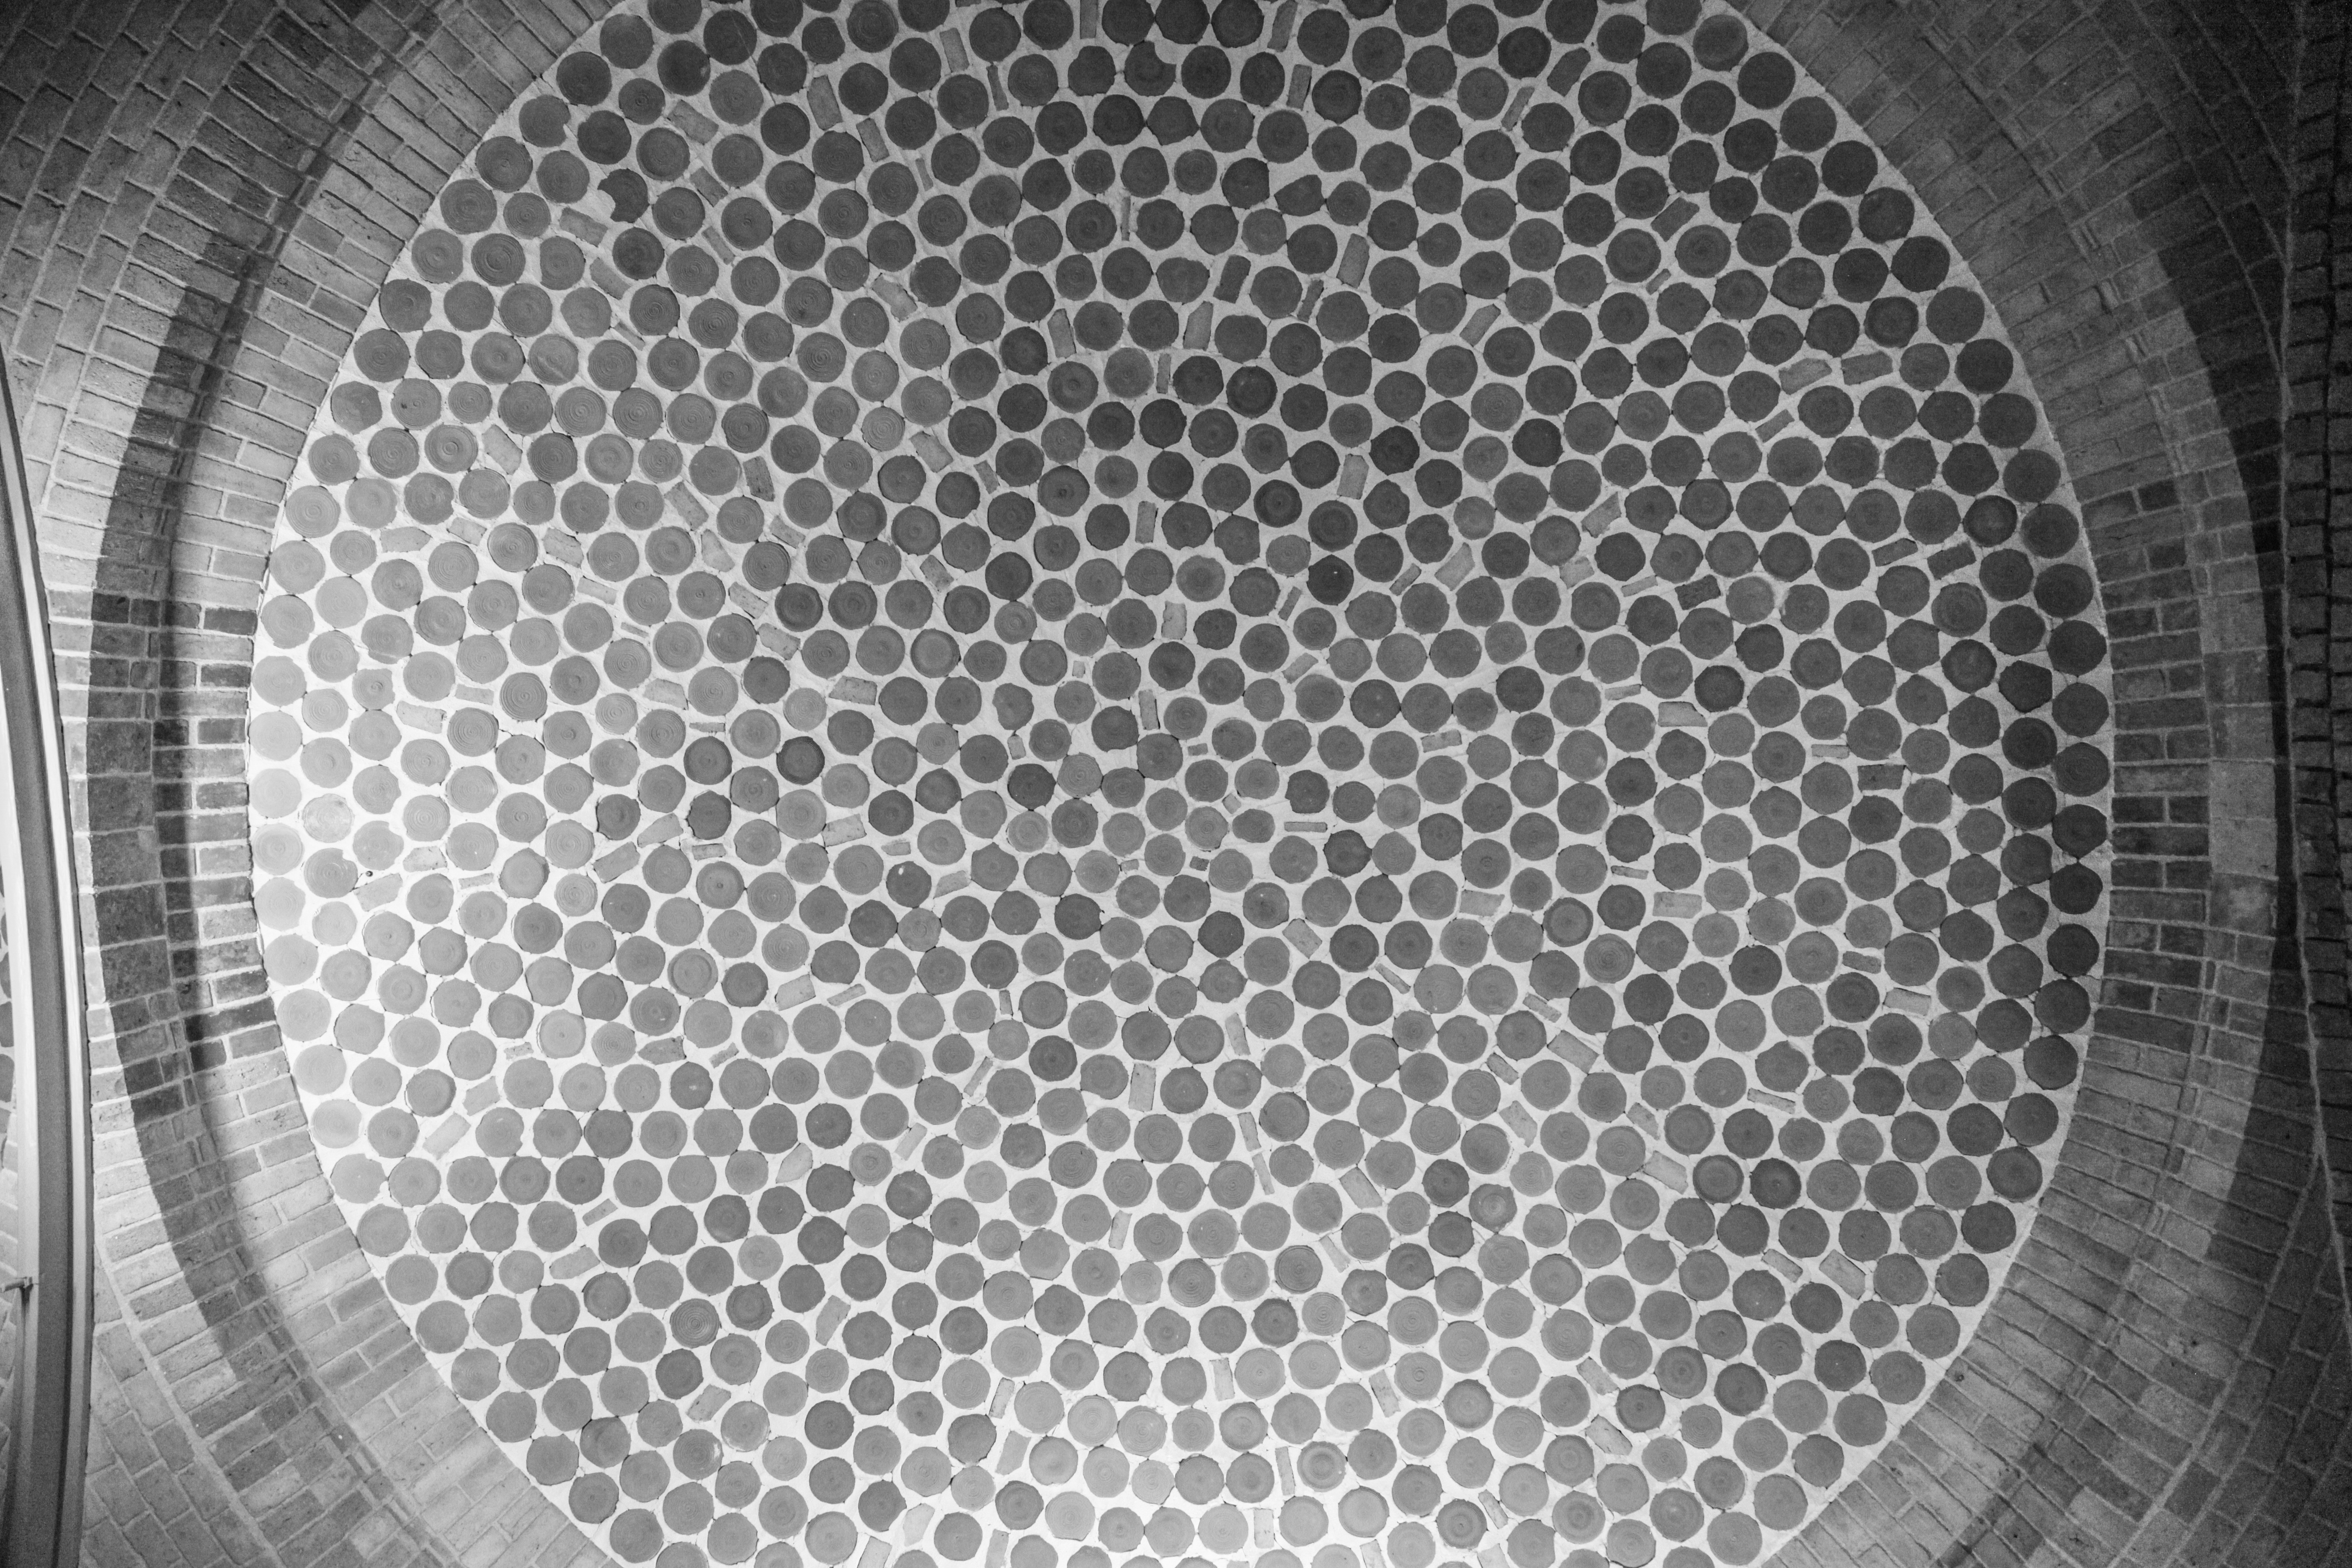
light, black and white, architecture, texture, interior, old, city, symmetrical, stone, europe, arch, ceiling, decoration, pattern, line, geometric, landmark, historic, monochrome, lighting, circle, medieval, design, symmetry, sphere, culture, beautiful, dots, heritage, shape, monochrome photography